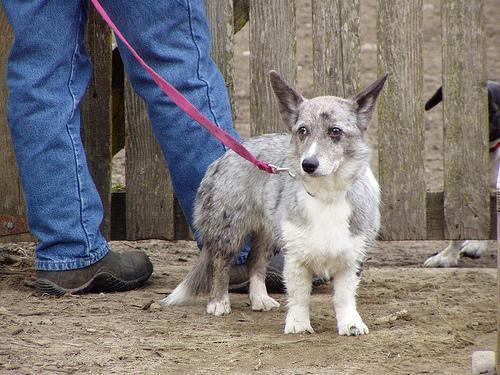
Cardigan